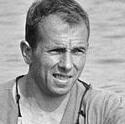
Age: 35